Dinorwic quarry

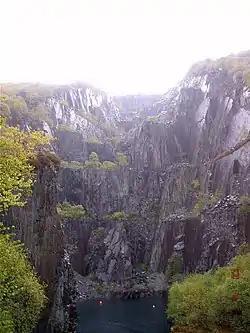
Vivian quarry, part of the Dinorwic quarry

Dinorwic quarry (also known as Dinorwig quarry) is a large former slate quarry, now home to the Welsh National Slate Museum, located between the villages of Llanberis and Dinorwig (formerly Dinorwic) in Wales. At its height at the start of the 20th century, it was the second largest slate quarry in Wales (and thus, the world), after the neighbouring Penrhyn quarry near Bethesda. Dinorwic covered consisting of two main quarry sections with 20 galleries in each. Extensive internal tramway systems connected the quarries using inclines to transport slate between galleries. Since its closure in 1969, the quarry has become the site of the National Slate Museum, a regular film location, and an extreme rock climbing destination.